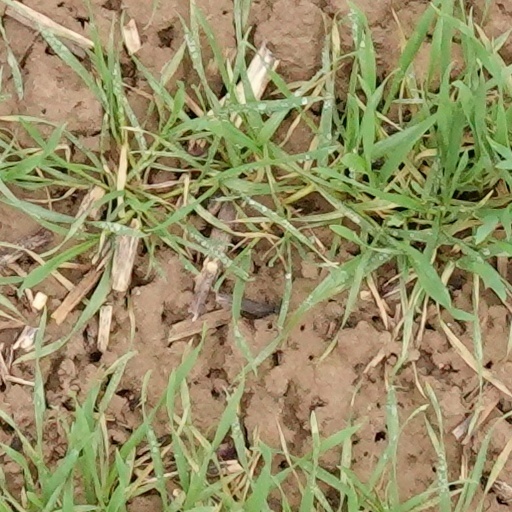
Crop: wheat